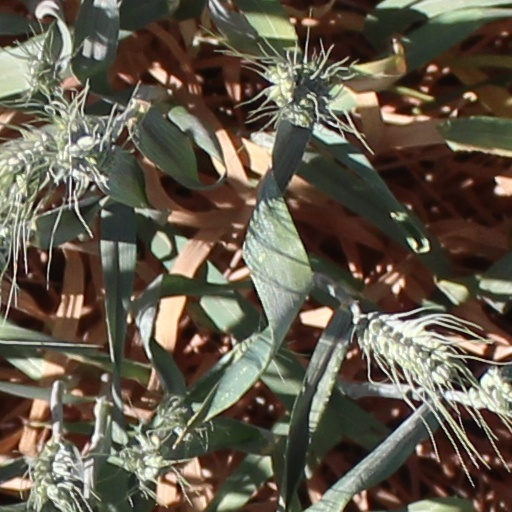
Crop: wheat